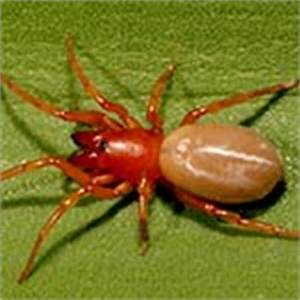
Label: ragno